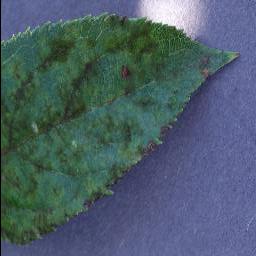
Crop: apple
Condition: scab